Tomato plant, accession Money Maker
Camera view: vertical (180 deg); turntable rotation: 270 degrees
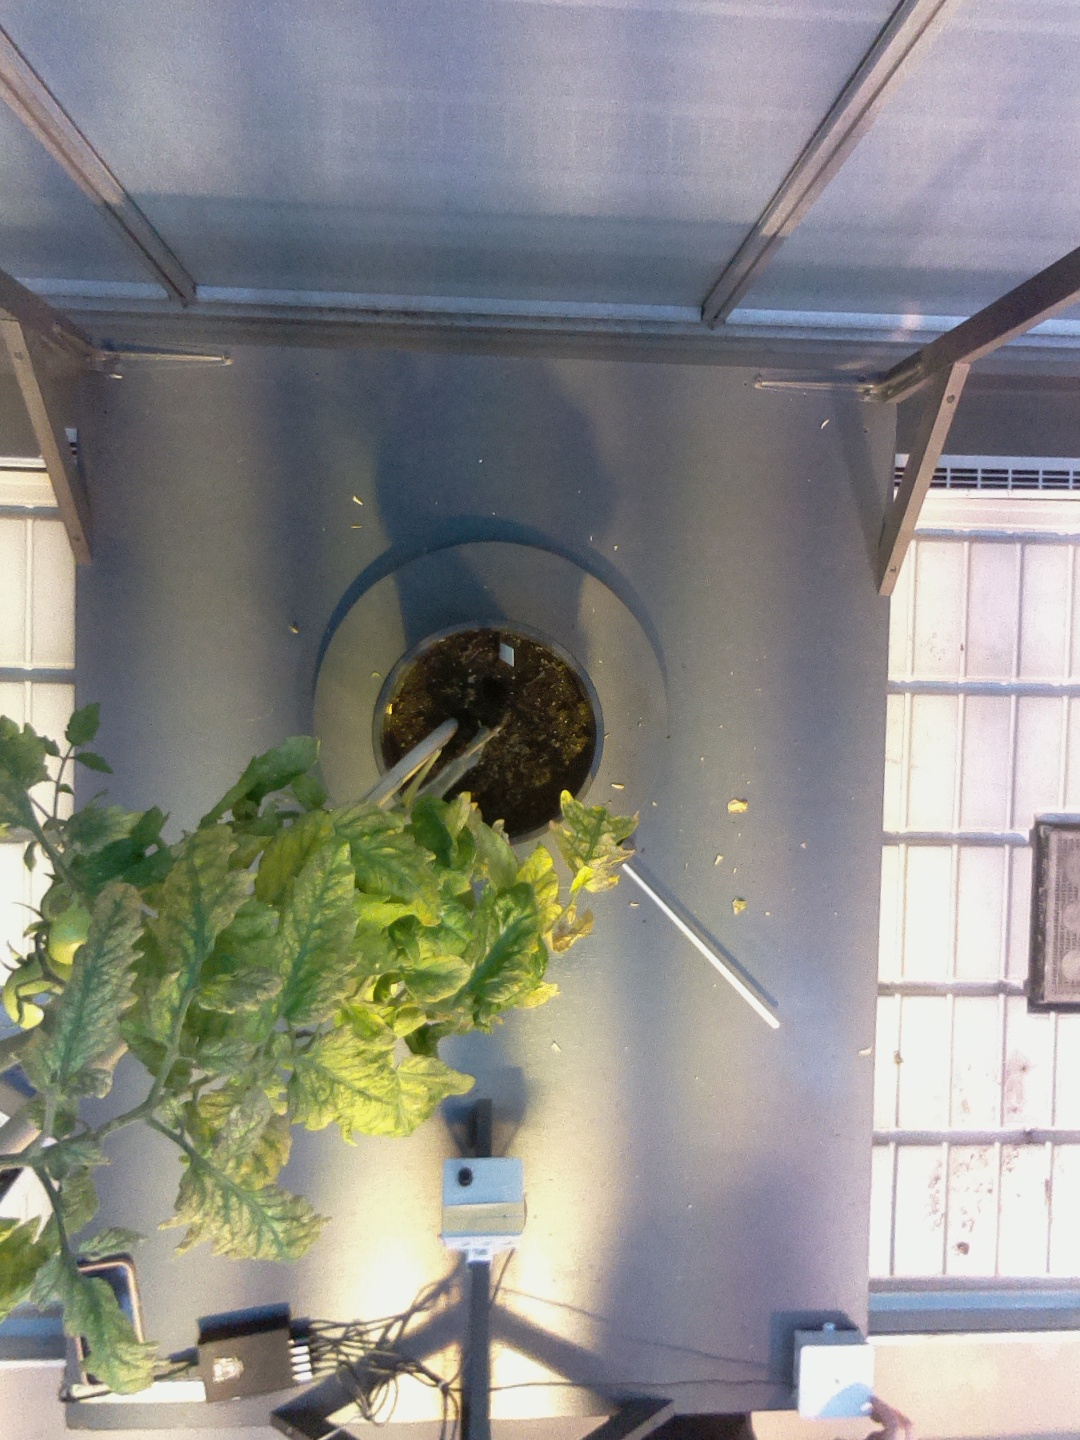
BBCH growth stage 79: 90% -100% of final fruit size